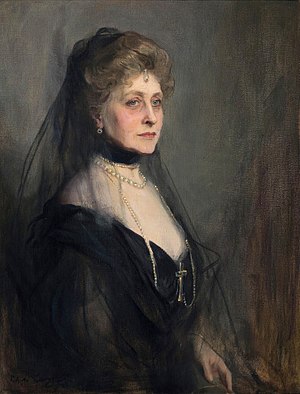
Philip de László / Galleri
Philip Alexius de László var en ungarsk maler især kendt for sine portrætter af kongelige og adelige kunder. Han var en af de førende portrætmalere i starten af 1900-tallet.